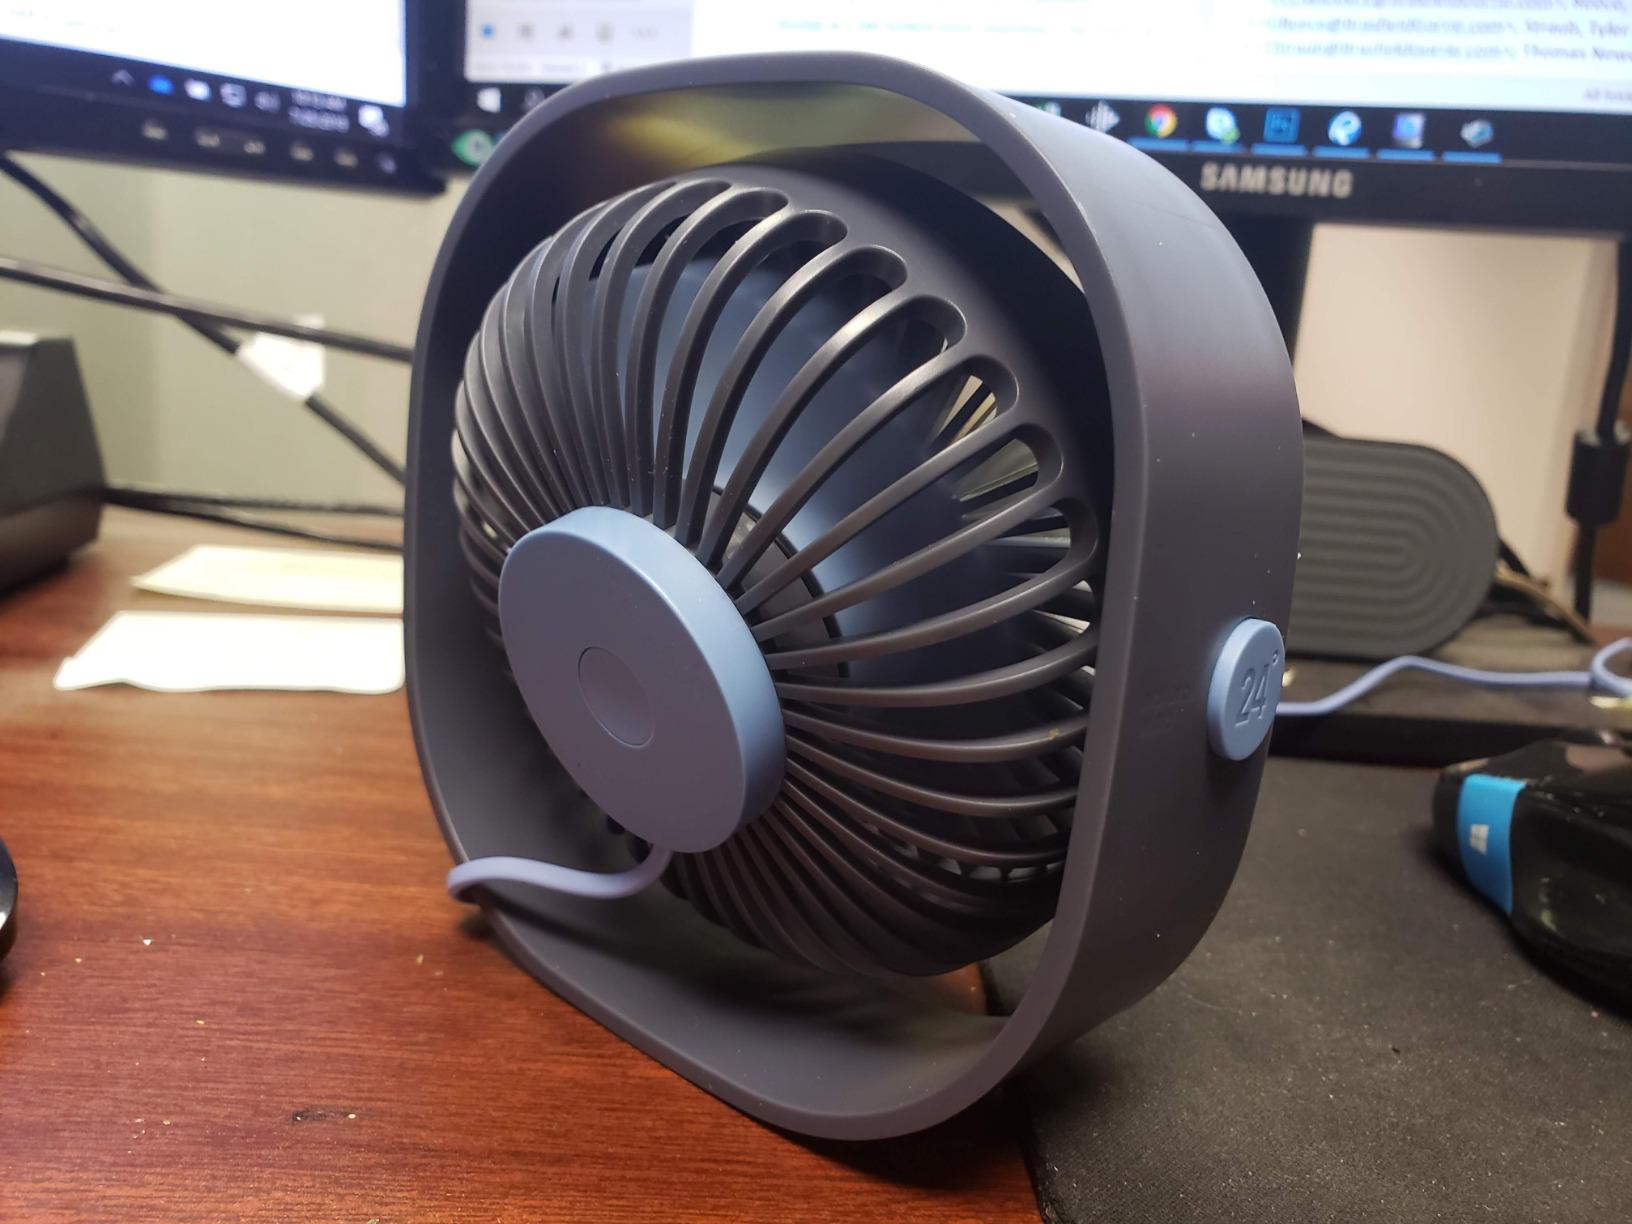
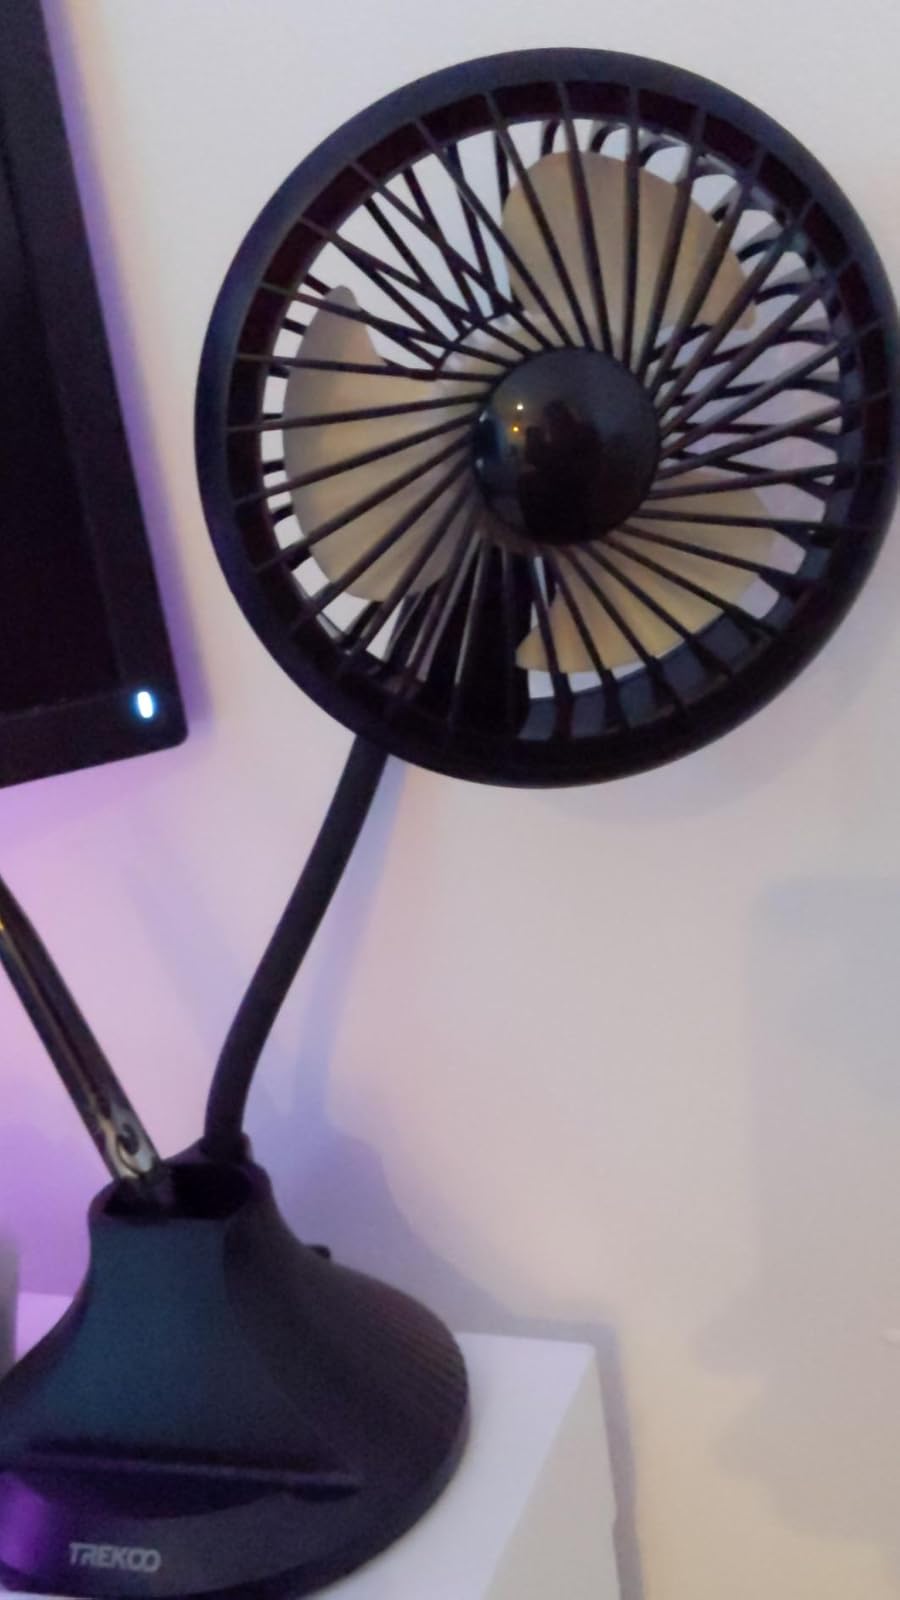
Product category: fan
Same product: no